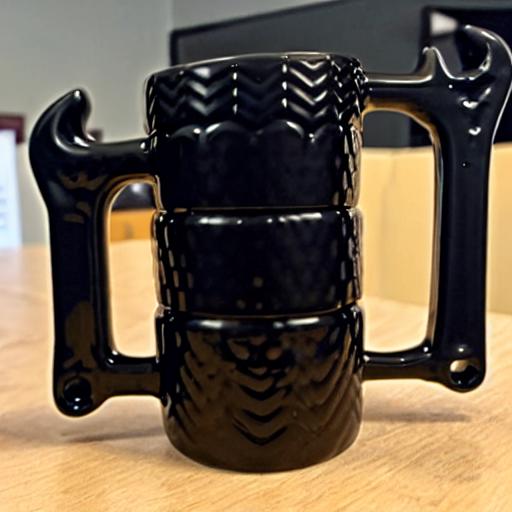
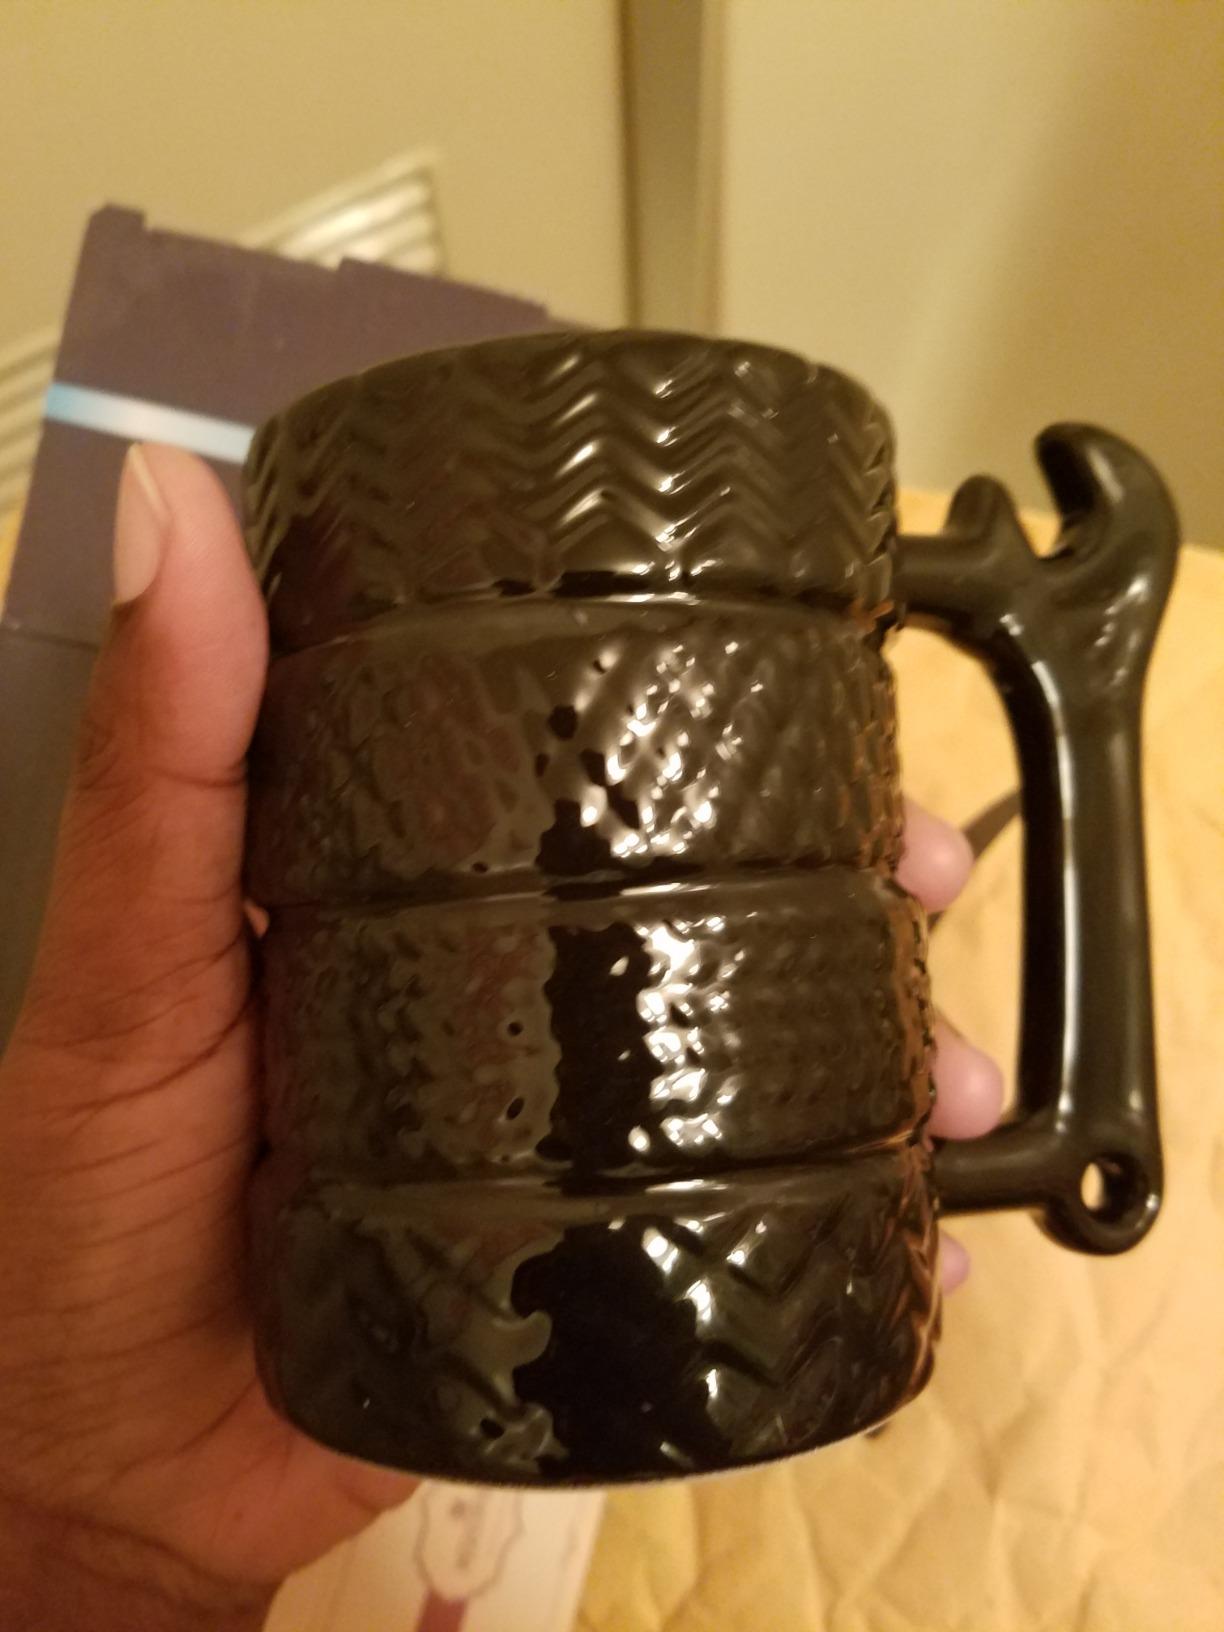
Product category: items_mug
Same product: no